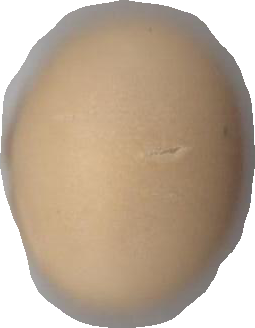
Variety: Grobogan